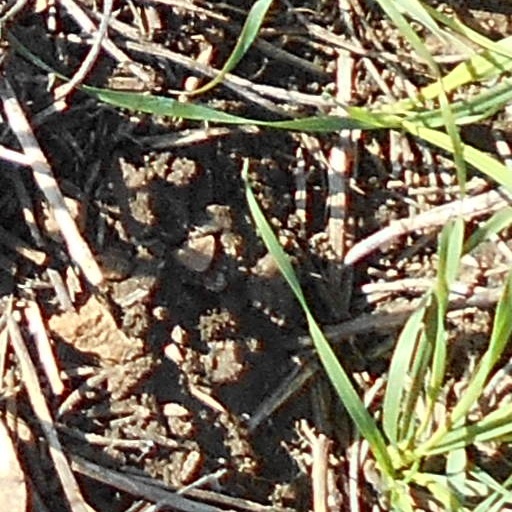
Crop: wheat